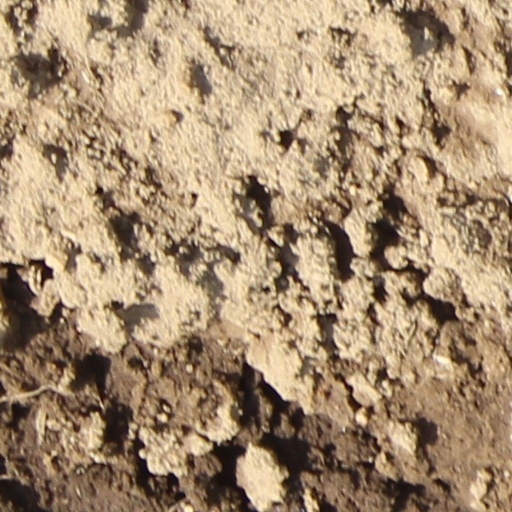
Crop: wheat